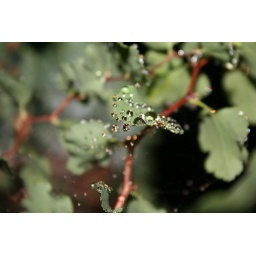
The plants on our hotel balcony were watered automatically by sprinklers